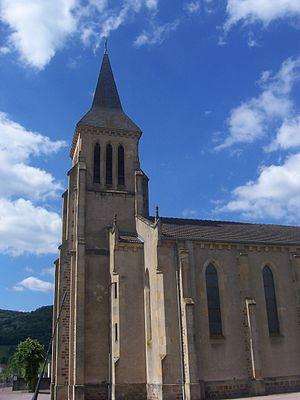
Eglise de Marmagne